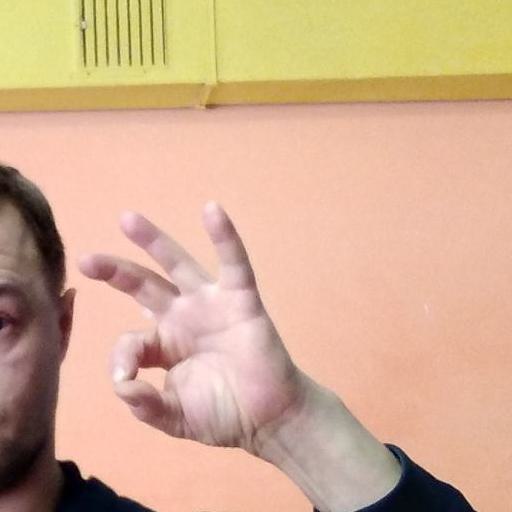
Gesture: ok